Konstantinos Kanaris

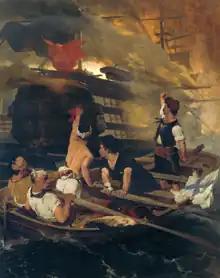
"The burning of the Turkish flagship by Kanaris". Painting by Nikiforos Lytras, 1873.

At Chios, on the moonless night of 6–7 June 1822, forces under his command destroyed the flagship of Nasuhzade Ali Pasha, Kapudan Pasha (Grand Admiral) of the Ottoman fleet, in revenge for the Chios massacre. The admiral was holding a "Bayram" celebration, allowing Kanaris and his men to position their fire ship without being noticed. When the flagship's powder store caught fire, all men aboard were instantly killed. The Turkish casualties comprised men, both naval officers and common sailors, as well as Nasuhzade Ali Pasha himself.